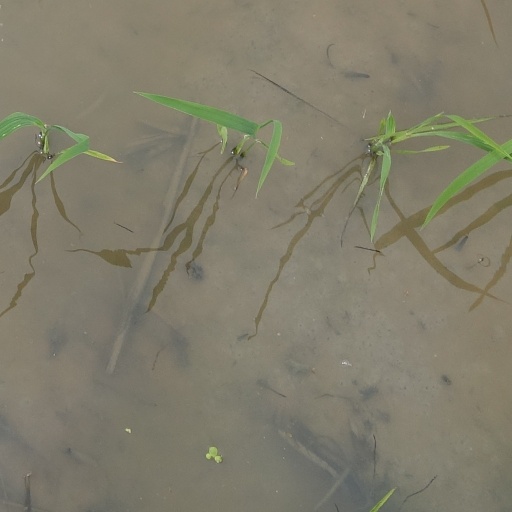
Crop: rice